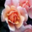
Label: rose